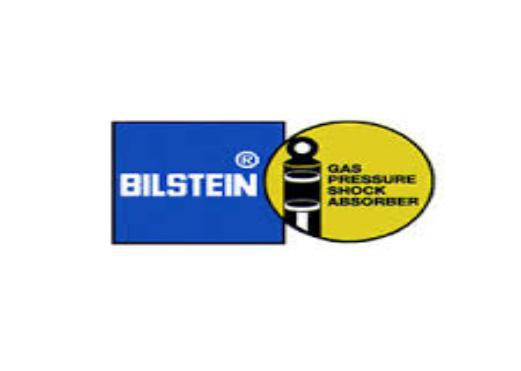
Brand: Bilisten
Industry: Transportation